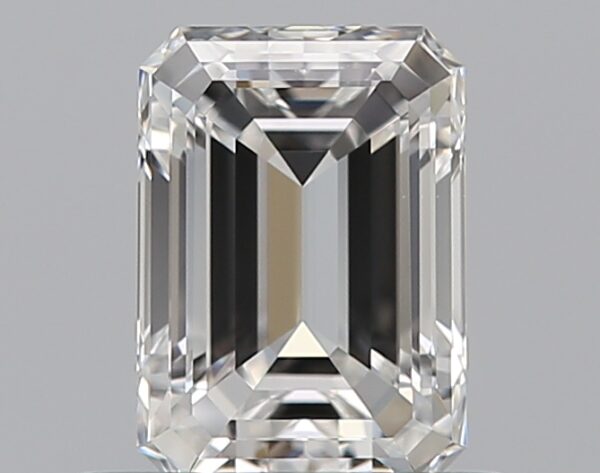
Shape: emerald
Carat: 0.61
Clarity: VVS2
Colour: E
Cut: EX
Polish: EX
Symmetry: VG
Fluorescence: N
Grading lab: GIA
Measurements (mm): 5.82 x 4.13 x 2.71